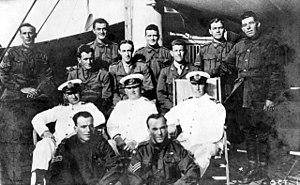
John Woods Whittle est un militaire australien. Il était sergent pendant la Première Guerre mondiale, quand il fut décoré de la croix de Victoria, après deux actions distinctes contre les forces allemandes dans leur retraite vers la ligne Hindenburg en 1917. Dans la deuxième action, il attaqua une équipe de serveur de mitrailleuse, tuant le groupe et s'emparant des armes.